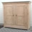
Label: wardrobe